2012–13 UEFA Women's Champions League

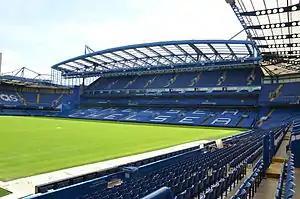
Stamford Bridge in London hosted the final.

The 2012–13 UEFA Women's Champions League was the 12th edition of the European women's championship for football clubs. The final was held at Stamford Bridge, London, England on 23 May 2013.